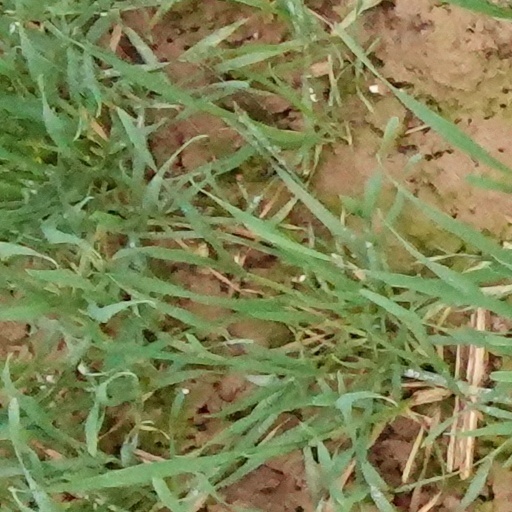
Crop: wheat